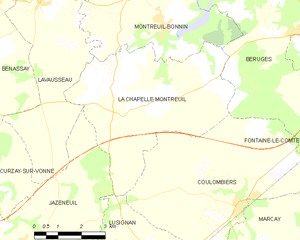
Carte des communes françaises La Chapelle-Montreuil